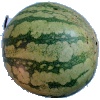
Label: Watermelon 1